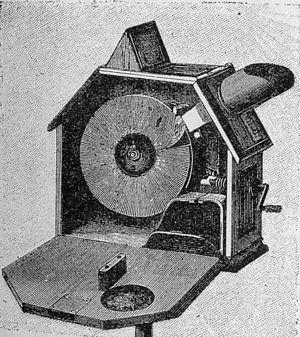
La première caméra argentique du cinéma, le Kinétographe, enregistre dès 1890 les premiers films du cinéma. Le Kinétoscope est le plus ancien dispositif de l’histoire du cinéma, destiné à visualiser les œuvres photographiques donnant l’illusion du mouvement, les films enregistrés par cette caméra, qui dépassent en durée la rotation cyclique du jouet optique et peuvent ainsi atteindre quelques minutes.